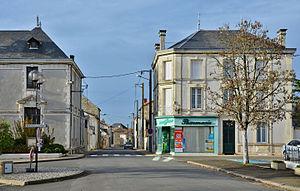
Carrefour, place des Halles Sauzé-Vaussais, Deux-Sèvres, France.
Sauzé-Vaussais est une commune française, située dans le département des Deux-Sèvres en région Nouvelle-Aquitaine.